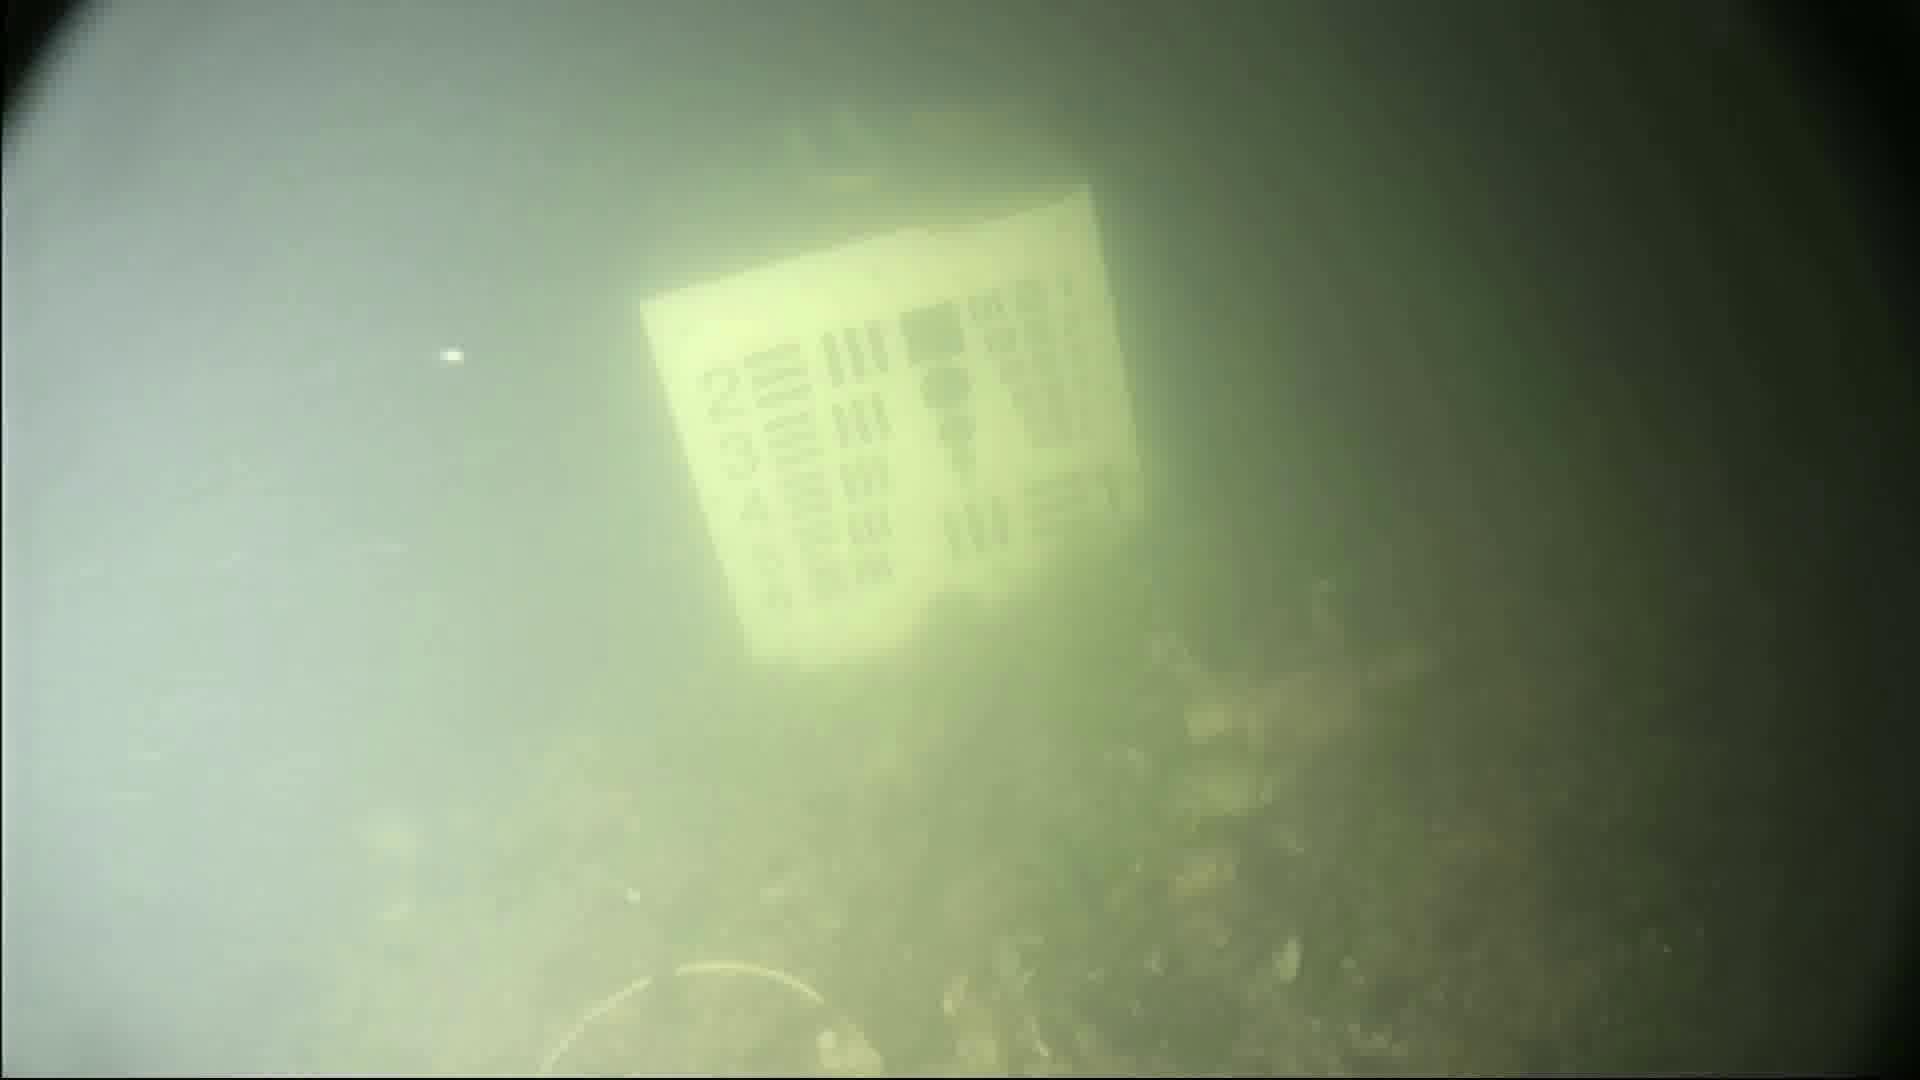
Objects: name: crab